Jacob L. Devers

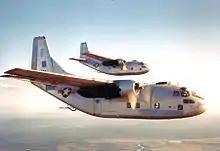
Fairchild C-123 Providers

The continuing failure to advance in Italy prompted the Combined Chiefs of Staff to postpone Operation Anvil, the on-again-off-again proposal for Allied landings along the coast of Southern France coinciding with Overlord. Clark told Devers that another attack on the Gustav Line could not be mounted until May, and VI Corps could not be withdrawn from Anzio until it succeeded. However, planning continued for Anvil, which had begun in mid-January by AFHQ's Force 163 in Algiers. Initially, Clark was to lead the assault, with Lucas taking over Fifth Army. Devers did not have much faith in either of them, even before Lucas's relief. Lyman Lemnitzer later recalled that Fifth Army staff feared that Devers would relieve Clark every time both met.